History of St Neots

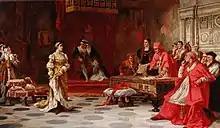
Katherine of Aragon Denounced Before King Henry VIII and His Council

Henry VIII became King of England in 1509, and when he severed the connection with the Roman Catholic Church, he brought about the Dissolution of the Monasteries, when he disbanded and physically destroyed most of the country's monasteries. St Neots Priory was closed in 1534, the remaining 12 monks being pensioned off. Many buildings and land, and movable possessions were confiscated and sold off, or given to the King's friends. Crucially there is no record of what happened to the bones of Neot. Eight years later, the buildings and land were sold, while the manor was given to the King's daughter Elizabeth, later to become Queen Elizabeth I. The site was built over by a brewery in Victorian times.